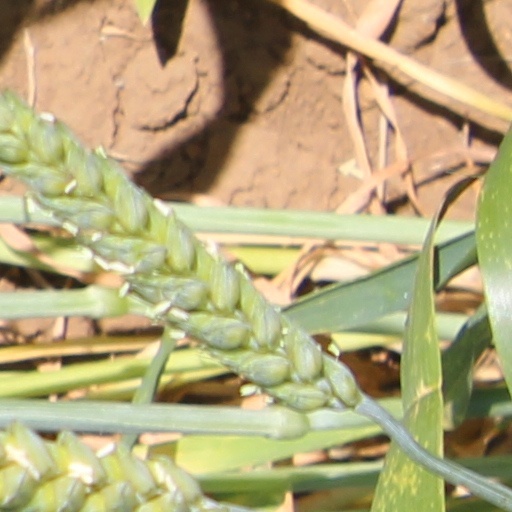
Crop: wheat